Armoured warfare

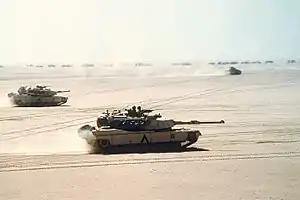
A combined force of M1 Abrams tanks, Bradley IFVs and a logistical convoy advancing during the Gulf War

As with all armour, maintenance was a continuous challenge; especially in tropical environments. When IJA and SNLF (Imperial marines) tanks did clash with the enemy they were destroyed by anti-tank guns or overwhelming numbers of hostile tanks. Japan was mainly a naval power, and with the beginning of the Pacific War, Japan's priorities shifted to warships and aircraft production. Resources for development and production of armored vehicles for the Army were given low priority. This led to its tanks becoming quickly obsolete during the later years of the war. A number of designs that were equal to heavier foreign types were on the drawing board during the last years of the war, but production could not advance beyond small numbers or the prototype stage due to material shortages, and the loss of Japan's industrial infrastructure by the Allied bombing of Japan. In addition, these tanks and tank-destroyers were placed in reserve, to be deployed for the expected defence of the Japanese home islands.